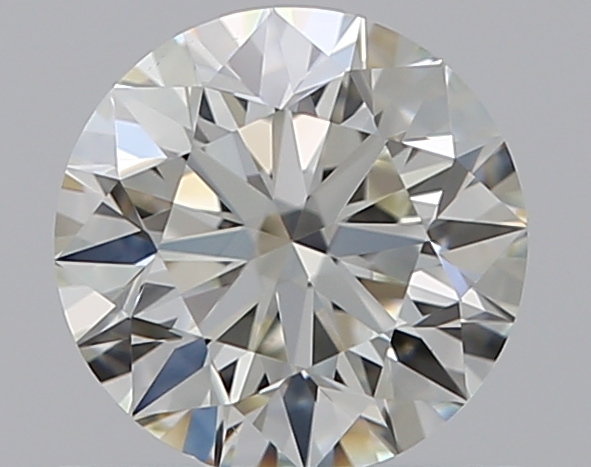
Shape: round
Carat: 0.59
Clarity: VS1
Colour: J
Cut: EX
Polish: EX
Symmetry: VG
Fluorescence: N
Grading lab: GIA
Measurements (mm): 5.34 x 5.37 x 3.35